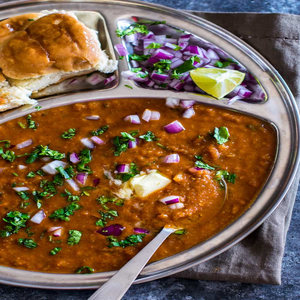
Dish: pavbhaji